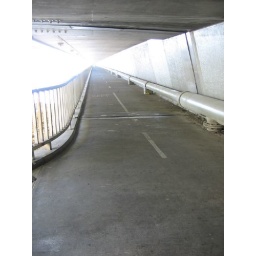
Looking down to the end of the bike bridge underneath the car bridge